The Black Road

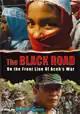
"The Black Road" promotional poster

The Black Road is a 2005 Australian documentary by William Nessen. The film was shot on location in Aceh, and reports on the Province's battle for independence from Indonesia. Although the film was originally a television documentary, produced for SBS in Australia, it has since been shown around the world at film festivals and presentations on the subject. The film is critically acclaimed and has received several awards, both Australian and international. "The Black Road" was among four films on the subject of separatism that the Indonesian Film Censorship Institute banned in the country.